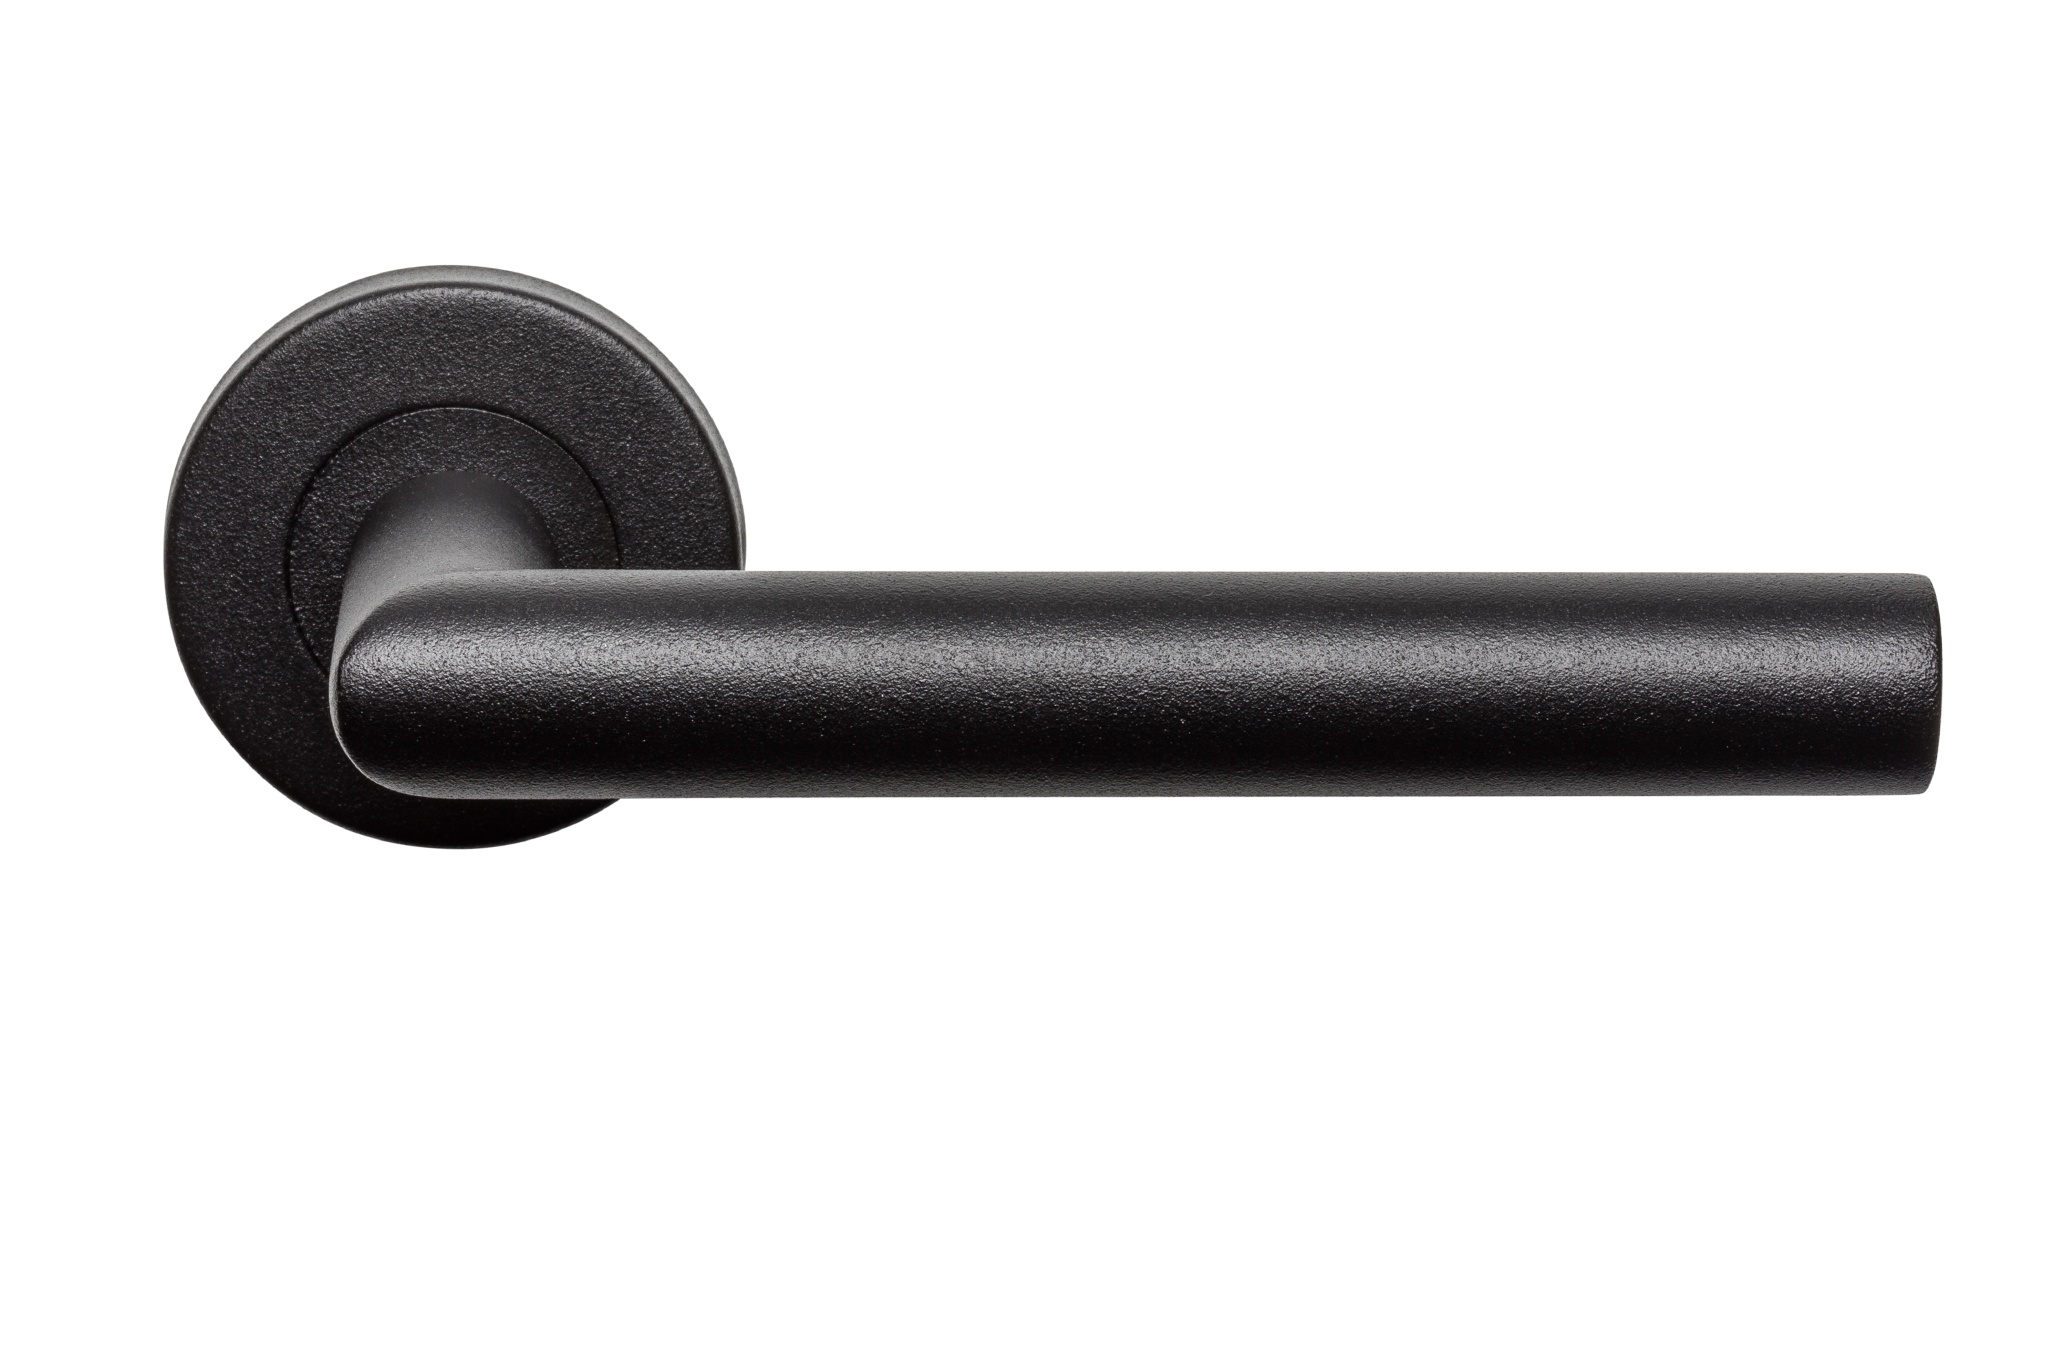
AVJD Deurklinken L-Model op rond rozet - zwart
Kies, net als Leontine Borsato, voor deze tijdloze mat zwarte deurklink en geef je interieur een stijlvolle upgrade. Het L-model met haakse hoek op een geveerd rond rozet (53x8mm) zorgt voor een moderne, industriële uitstraling die perfect past in zowel klassieke als eigentijdse interieurs. Deze deurklink is vervaardigd uit duurzaam RVS-304 en afgewerkt in mat zwart (RAL9005) met een iets grovere structuur. Dat maakt de klink niet alleen visueel krachtig, maar ook extra krasbestendig en geschikt voor intensief gebruik. Ideaal voor woningen, kantoren, horeca, scholen en projectbouw. De bevestiging is onzichtbaar dankzij het slim geplaatste inbusboutje aan de onderzijde van de kruk, wat zorgt voor een strak en elegant eindresultaat. Geschikt voor binnendeuren van 40 mm dik en geleverd inclusief bevestigingsmateriaal.
Brand: Allesvoorjedeur
Category: Hardware > Building Materials > Door Hardware > Door Knobs & Handles